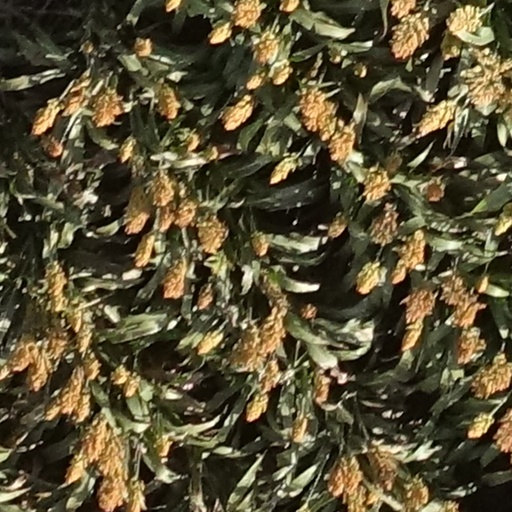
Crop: sorghum